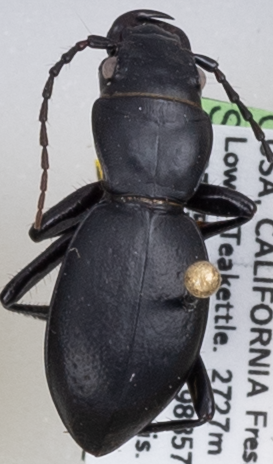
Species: Omus californicus
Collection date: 2022-06-23
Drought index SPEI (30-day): -0.722
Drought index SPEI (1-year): -1.28
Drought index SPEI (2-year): -2.09